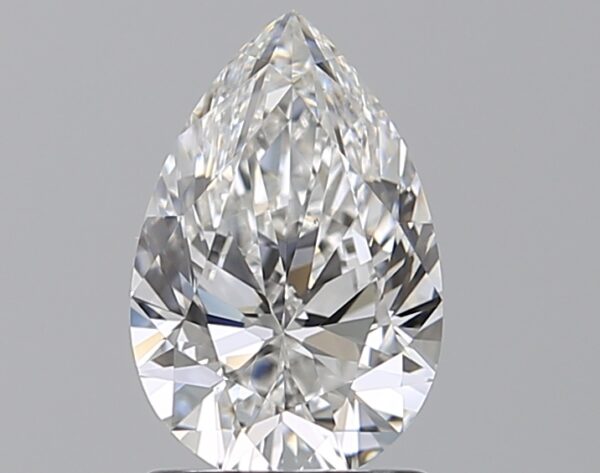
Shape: pear
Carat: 1.31
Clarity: VS2
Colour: F
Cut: EX
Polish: EX
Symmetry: EX
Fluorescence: N
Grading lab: GIA
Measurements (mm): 9.3 x 6.09 x 3.75